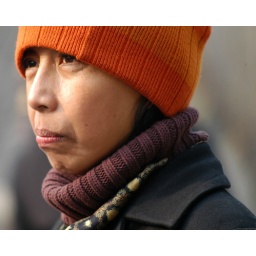
woman in orange hat